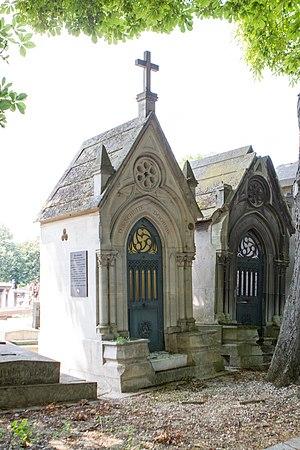
Jan Louis-Guilleaume Doornik est un résistant né le 26 juin 1905 à Paris, tué le 29 août 1941 au Mont Valérien, de nationalité néerlandaise.